Museo Nacional del Virreinato

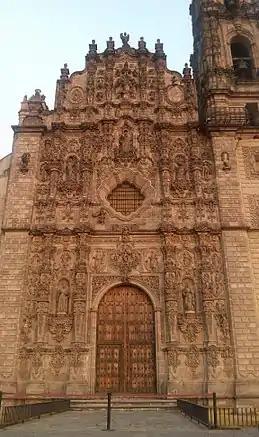
Facade of the main door to the museum in February 2018

The Museo Nacional del Virreinato (in Spanish, National Museum of the Viceroyalty of New Spain) is located in the former College of San Francisco Javier in Tepotzotlán, Mexico State, Mexico. It belongs to Consejo Nacional para la Cultura y las Artes. The complex was built by the Aztecs, and used by the Jesuits starting in the 1580s. Three centers of learning were founded in the complex: a school to teach indigenous languages to Jesuit evangelists, a school for native boys, and the College of San Francisco Javier, to train Jesuit priests. The complex comprises three sections: the college area, with dormitories, a library, a kitchen, and a domestic chapel; the Church of San Francisco Javier; and the Church of San Pedro Apostol. The former college and the Church of San Francisco Javier have been converted into the Museo del Virreinato, with the former college area housing a large collection of art and ordinary objects from the colonial era, and the Church of San Francisco Javier housing one of the most important collections of Churrigueresque altarpieces in Mexico. The Church of San Pedro Apostol is the only part of the entire complex that is still used for religious purposes.